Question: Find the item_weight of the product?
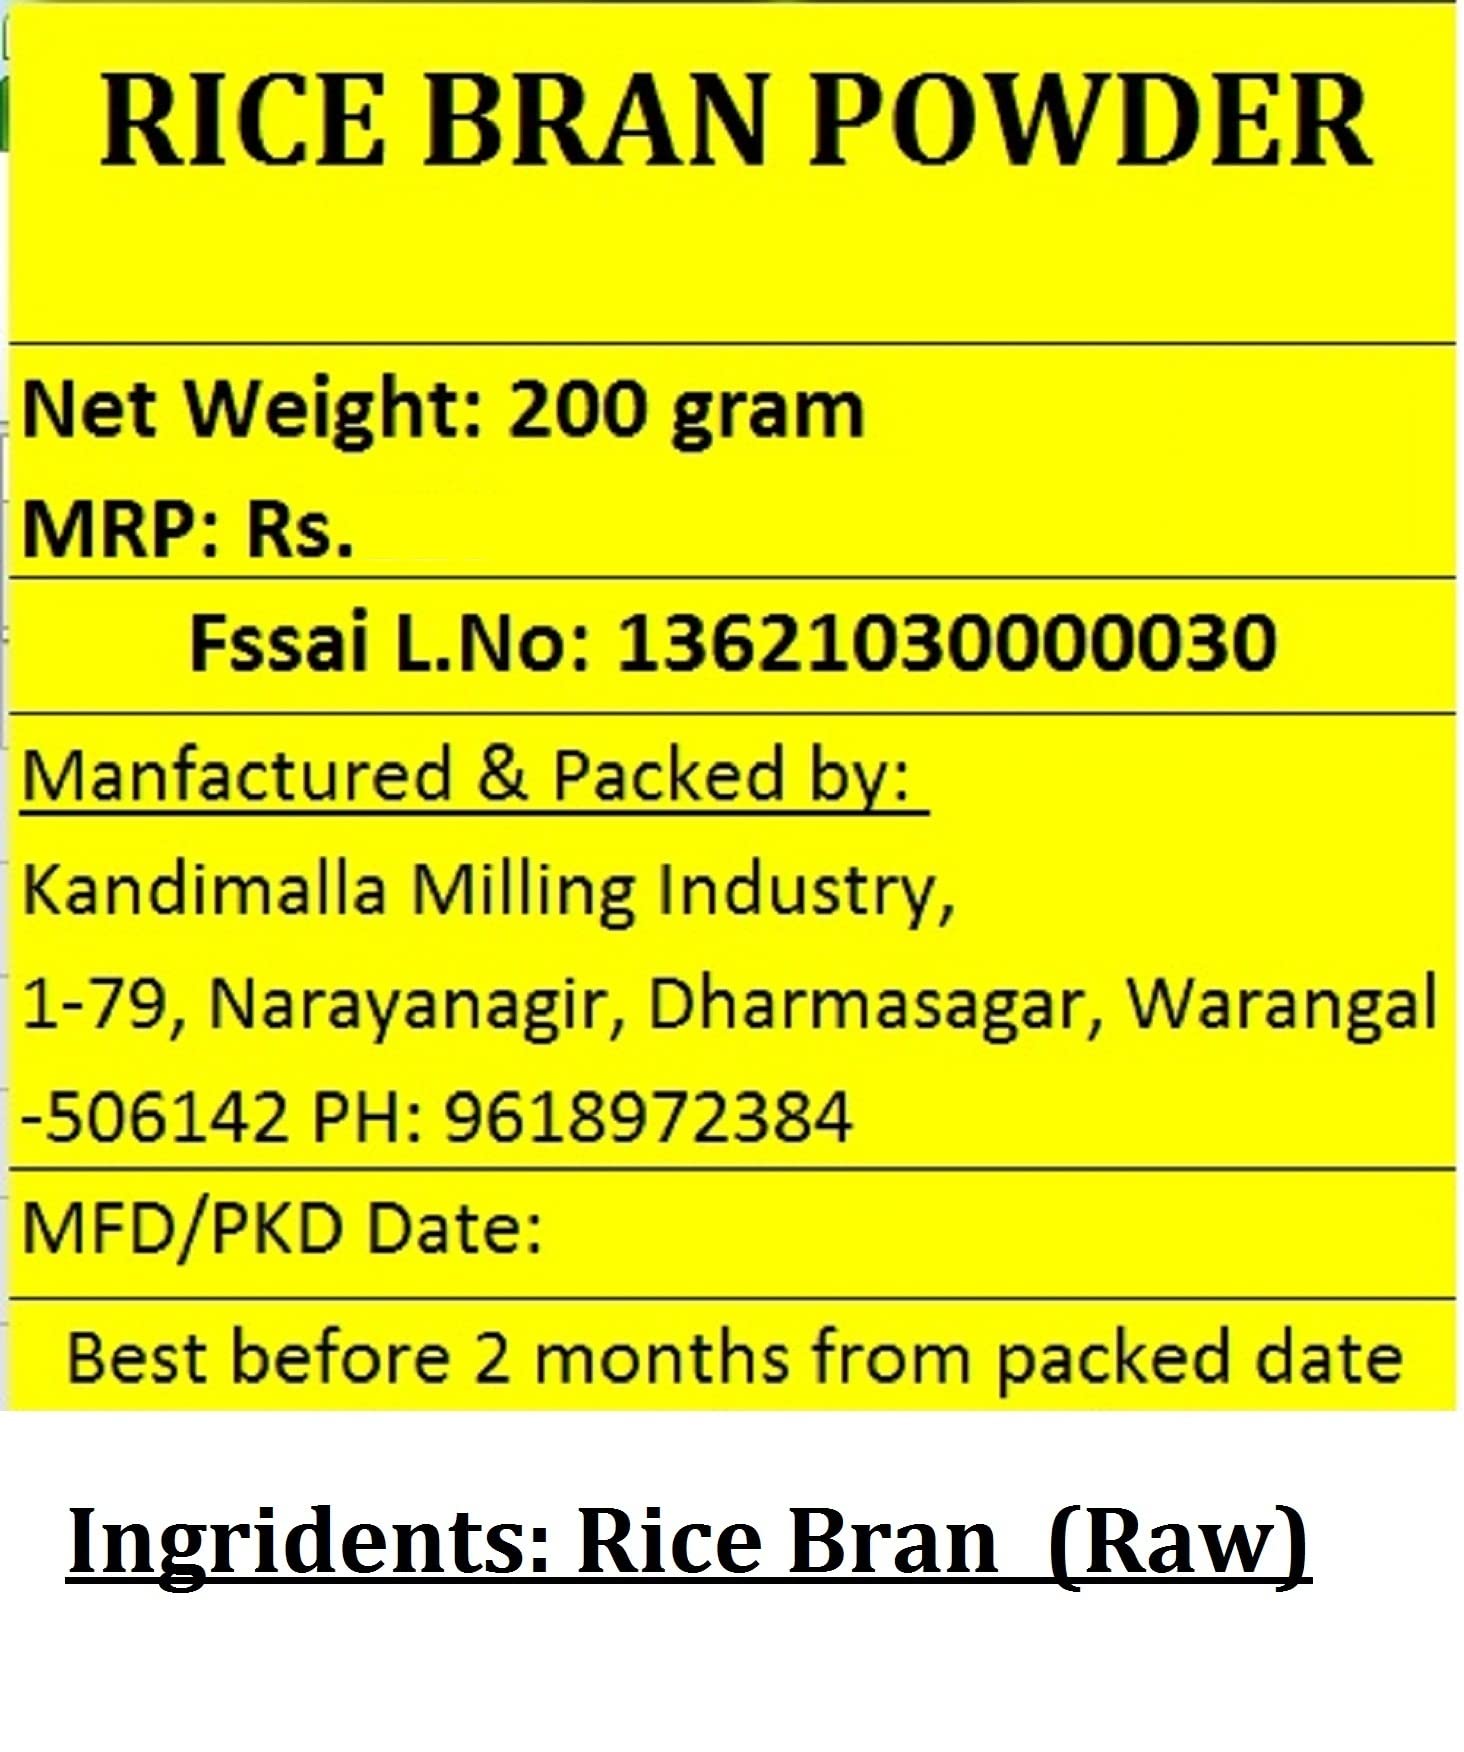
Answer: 200 gram